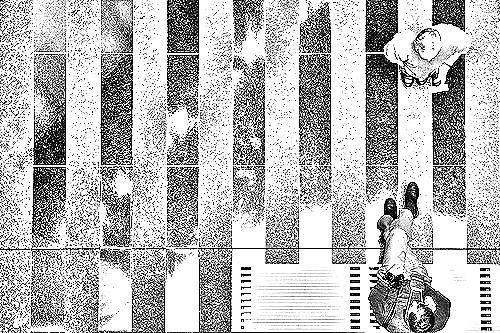
Portrait style: Sketch Portrait